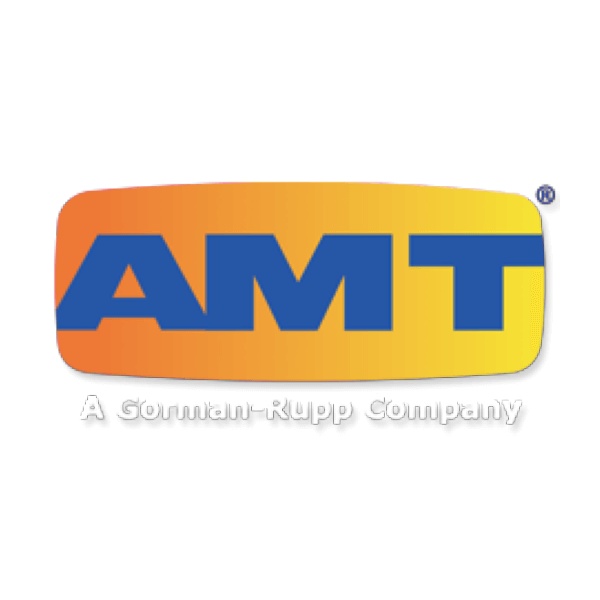
AMT 5983-350-90 - Power Cord Kit
AMT 5983-350-90 - Power Cord Kit
Brand: AMT
Category: Electronics > Electronics Accessories > Power